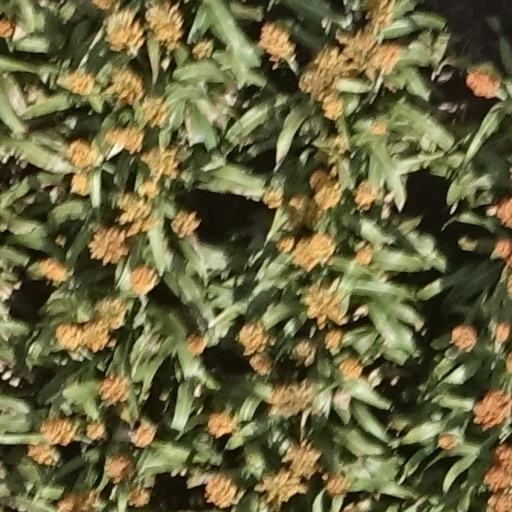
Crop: sorghum